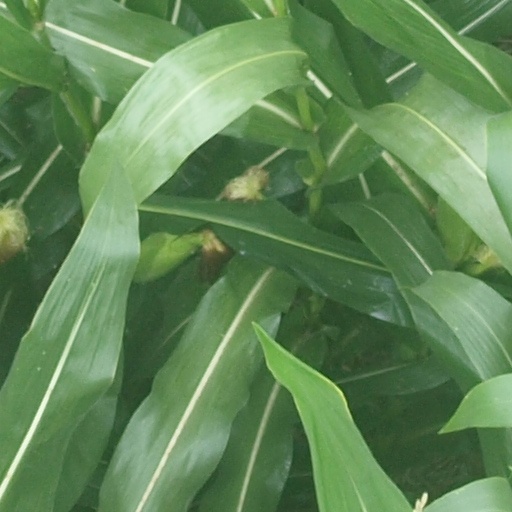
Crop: maize; corn